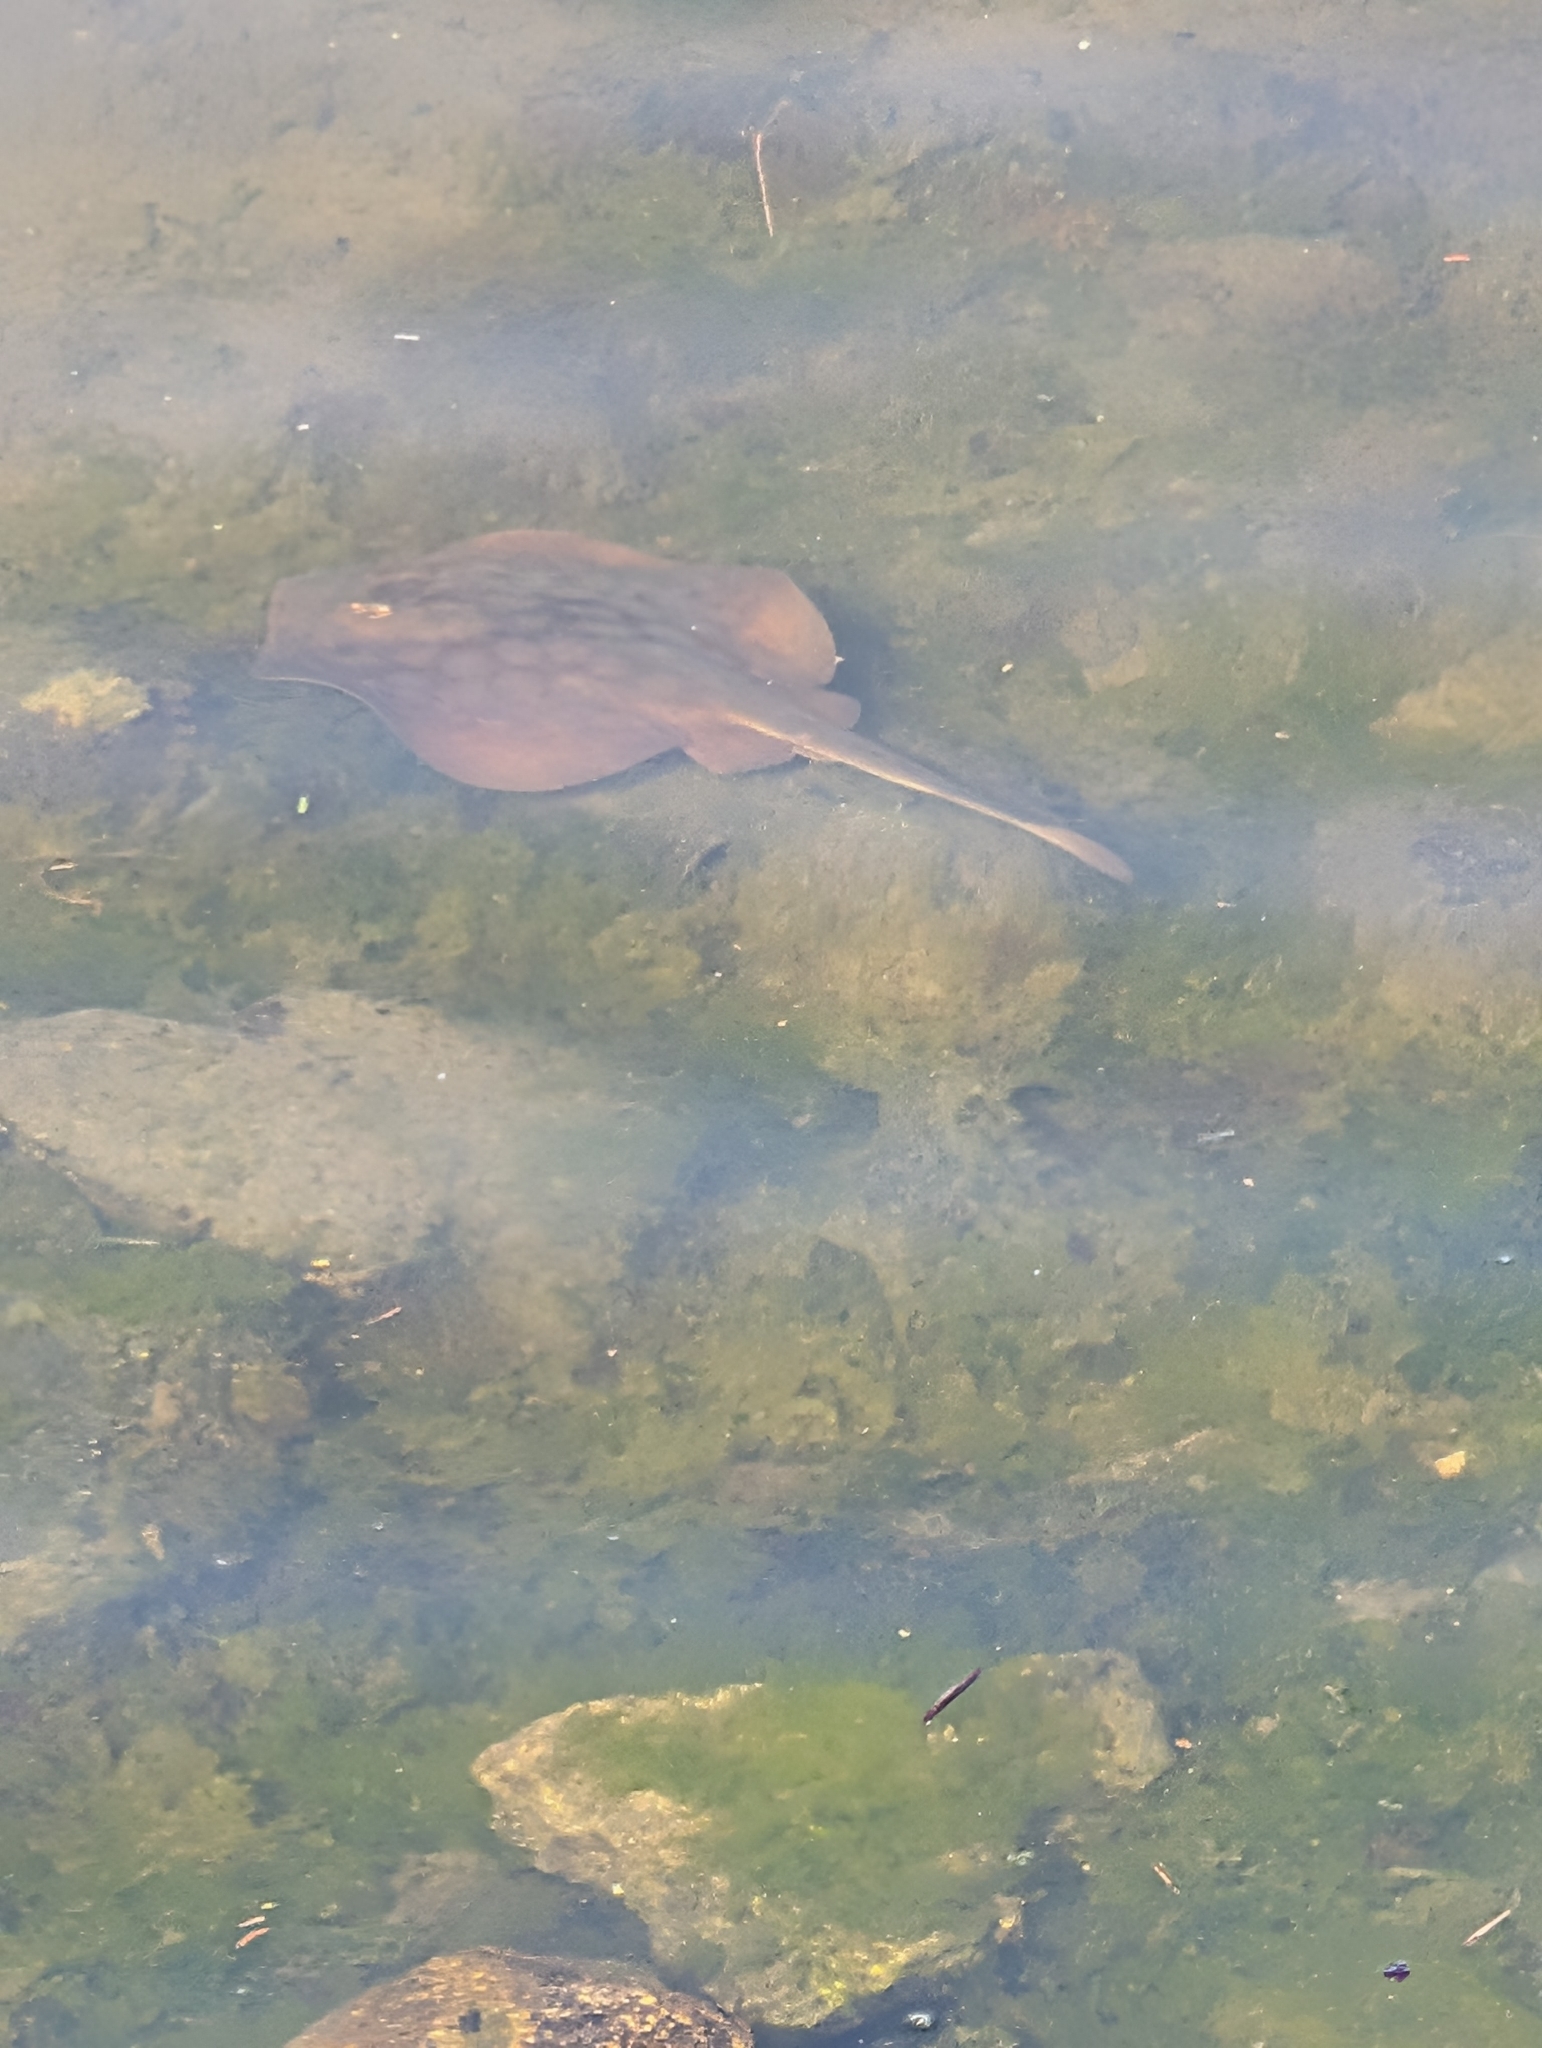
fish (species not among the labelled classes)